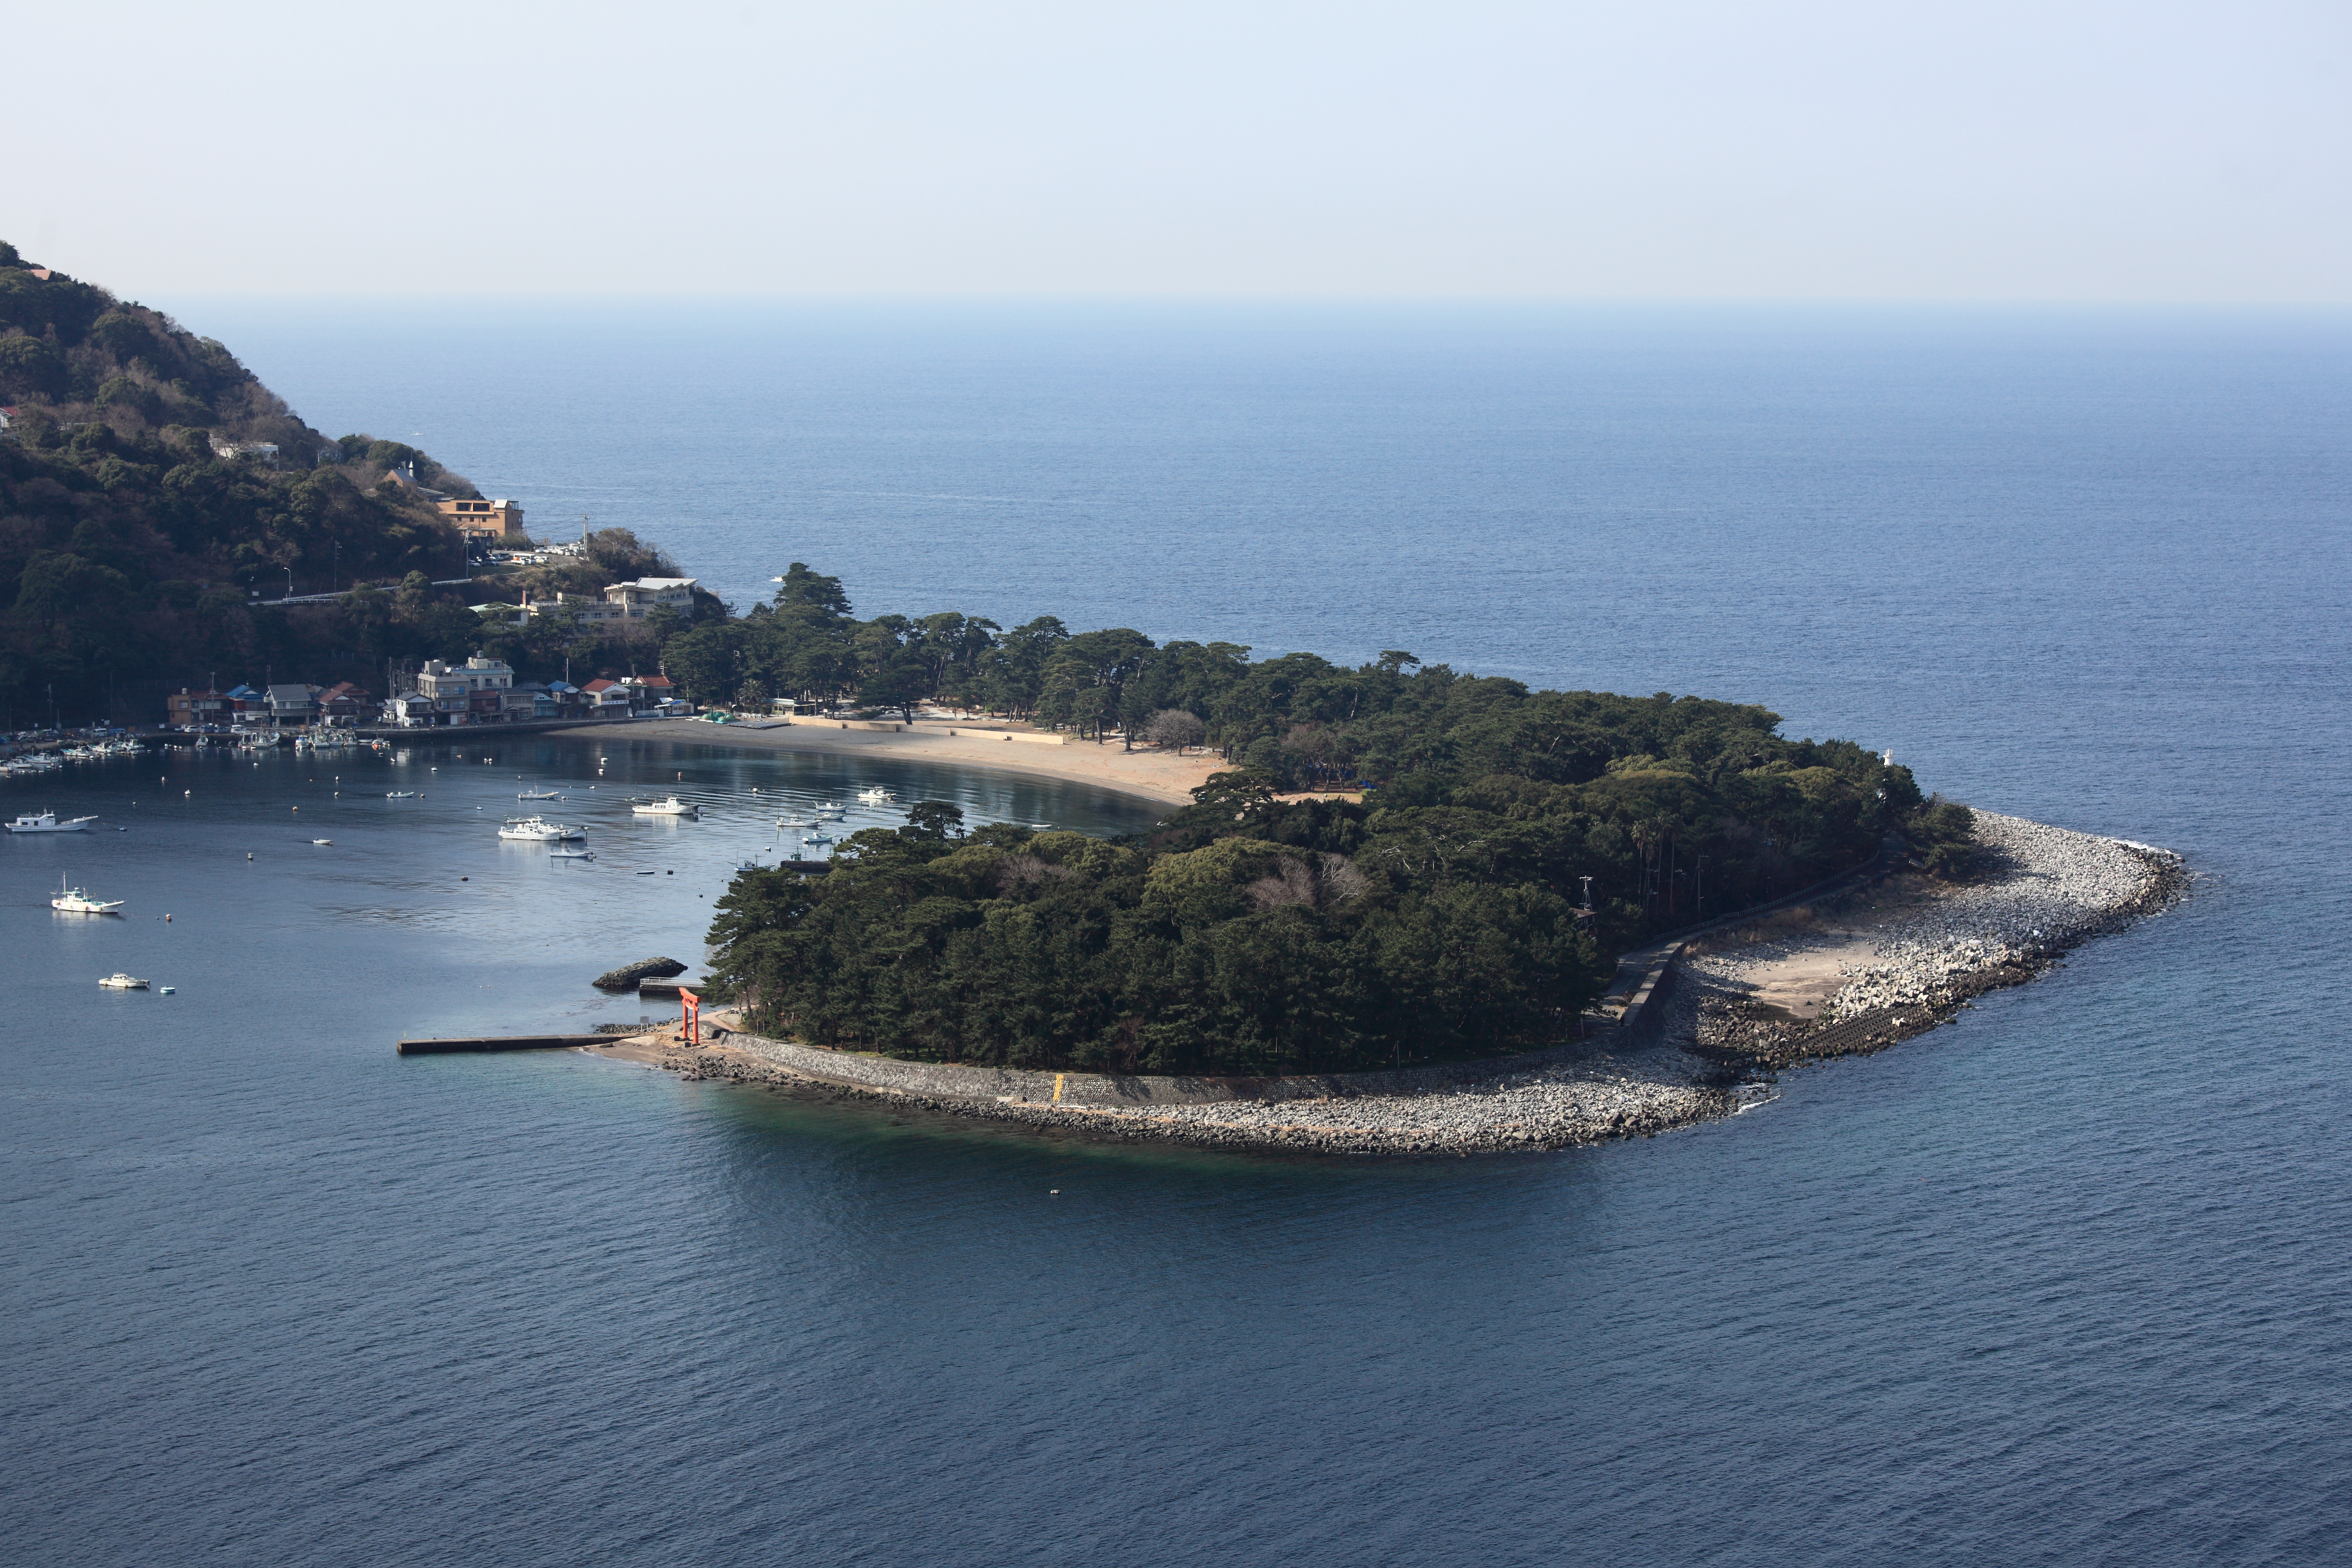
beach, sea, coast, water, ocean, horizon, shore, wave, cliff, cove, high, vehicle, tower, bay, island, terrain, body of water, boating, 5d, archipelago, channel, hires, markii, hi, res, resolution, shizuoka, cape, islet, numazu, landform, aerial photography, geographical feature, hedako